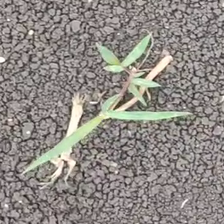
Weed species: Digitaria_SP_(Digitaria Sanguinalis )